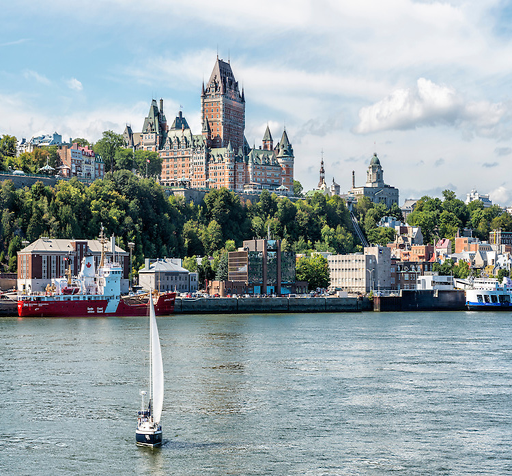
waterfront as viewed from a boat .